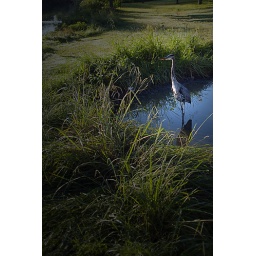
great blue heron early in the golden hour at sunrise in a little marsh on my walk...